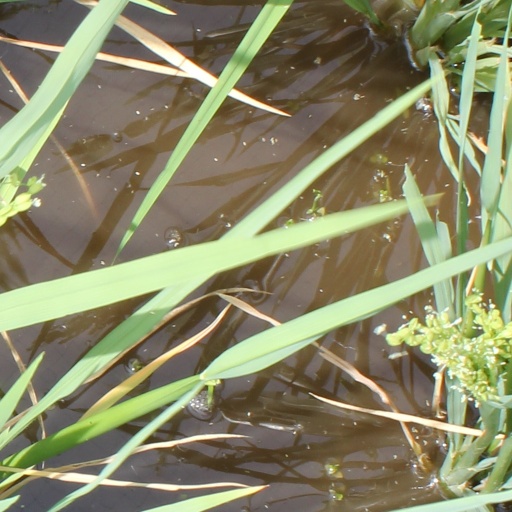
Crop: rice